Talal Derki

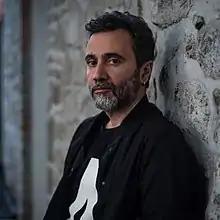
Talal Derki in Mexico on 2018

Talal Derki (Arabic: طلال ديركي "Ṭālāl Dīrkī") is a Syrian Kurdish director, producer and screenwriter. Born in Damascus and of Kurdish descent, Derki studied film directing in Athens at , graduation in 2003. He worked as an assistant director for feature film productions and was a director for different Arab TV programs & TV films between 2009 and 2012. He worked as a freelance cameraman for CNN and Thomson Reuters. He was Oscar nominated in 2019 and became a member of the Academy. He is the winner of the German Film Awards, Lola, in 2019. Talal Derki's short films and feature-length documentaries received tens of awards at various festivals. Both of his films Return to Homs and Of Fathers and Sons won the Grand Jury Prize at Sundance Film Festival 2014 and 2018.